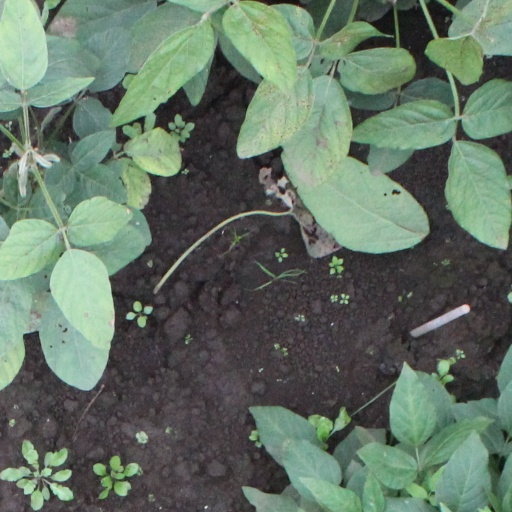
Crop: soybean